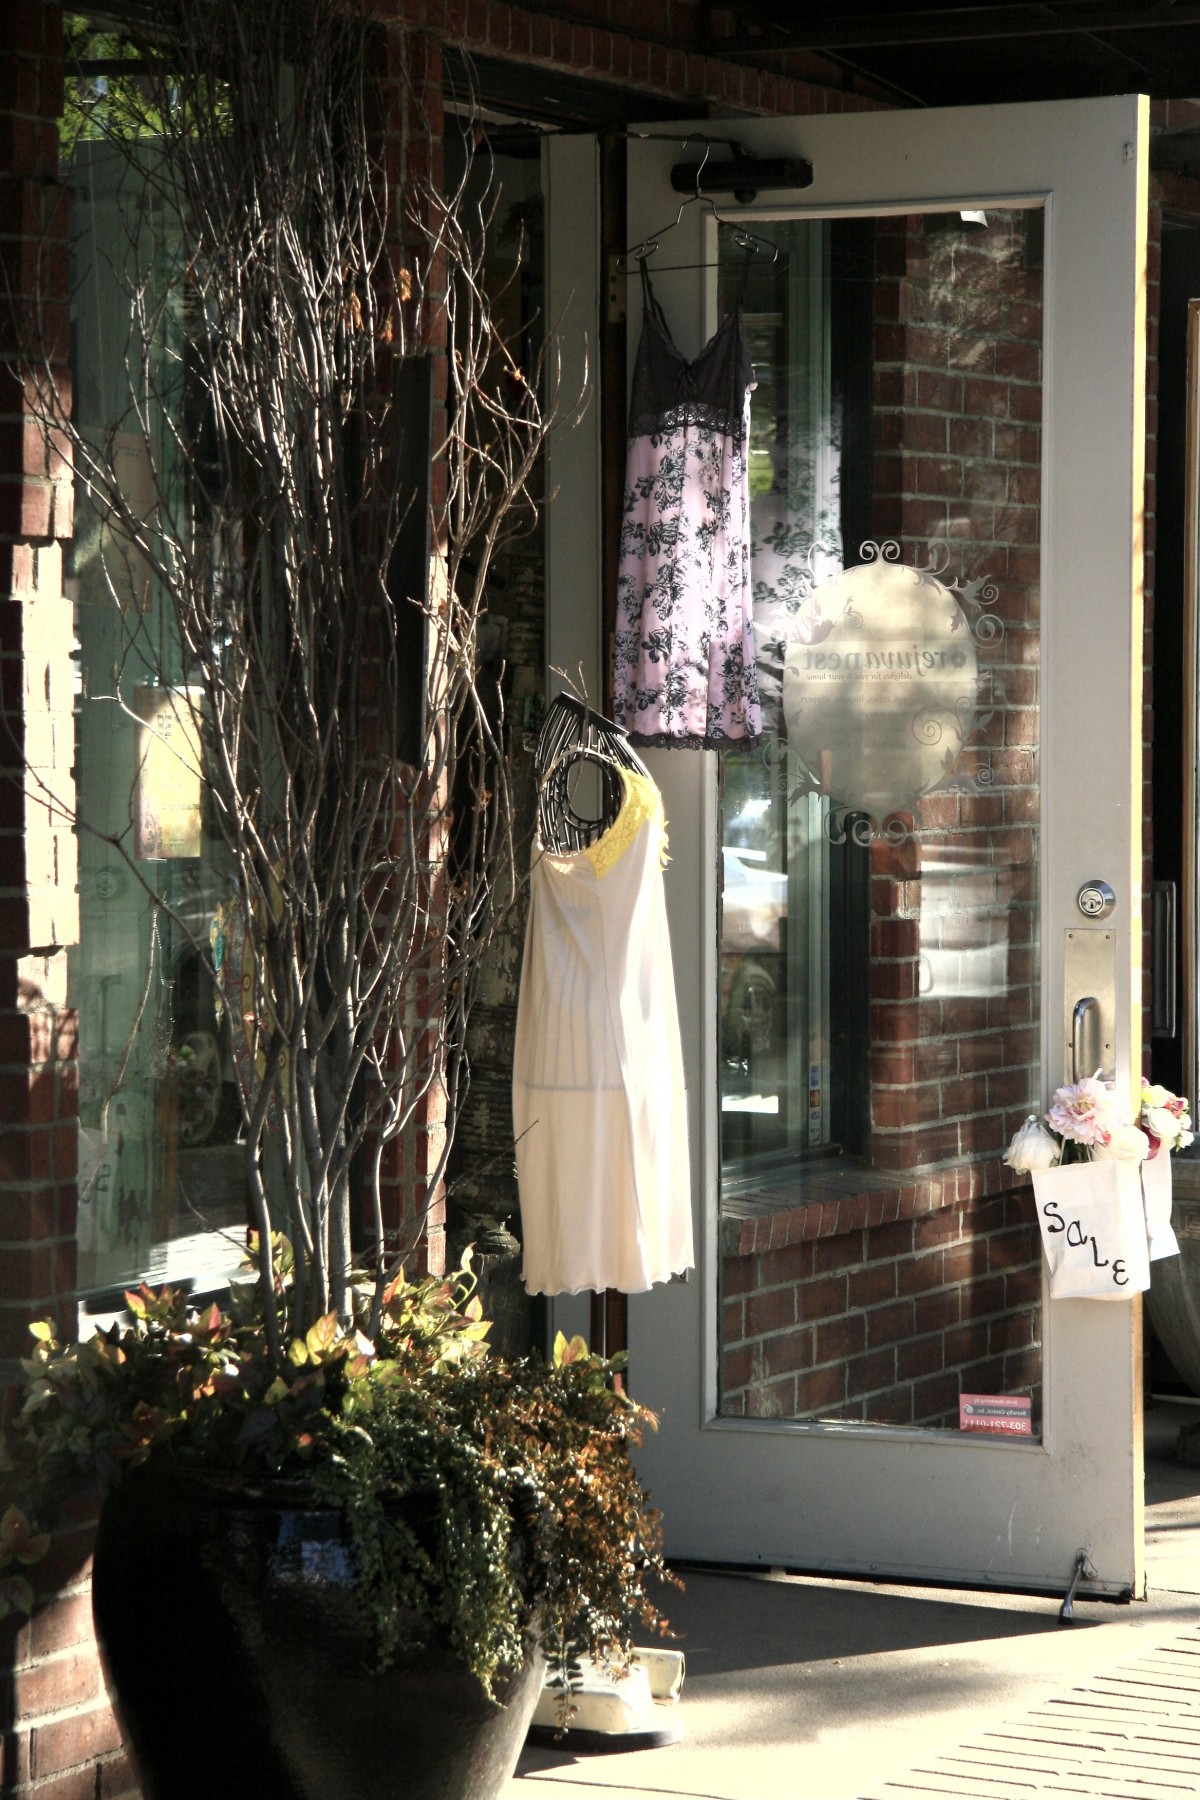
Tags: spring, lighting, interior design, boutique, floristry, retail